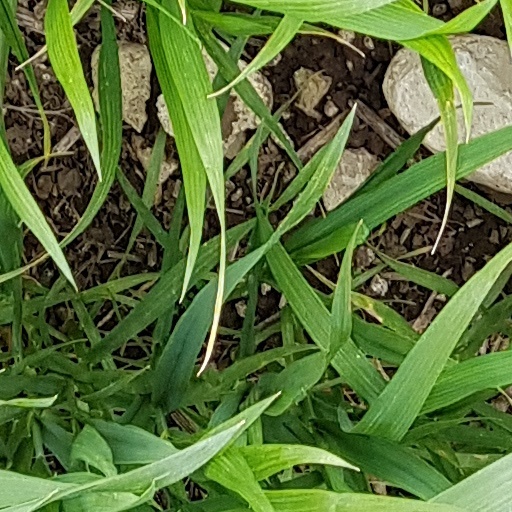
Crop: wheat